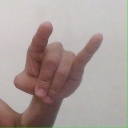
अक्षर: च